Ziva David captivity storyline

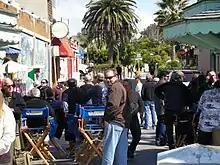
Filming of "Legend"

"NCIS" writers introduced Merik Tadros' character, Mossad Officer Michael Rivkin, as a potential love interest for Ziva in the sixth-season premiere, "Last Man Standing". After initial trepidation over how to move forward with the character, and an aborted idea of revising him as a relative of Ziva, executive producer Shane Brennan decided to script what he considered to be a love triangle between Ziva, Tony, and Rivkin for the latter half of the season. The story arc, which was planned to end in a "tragic" fashion, was set to cover the last four episodes of the year.